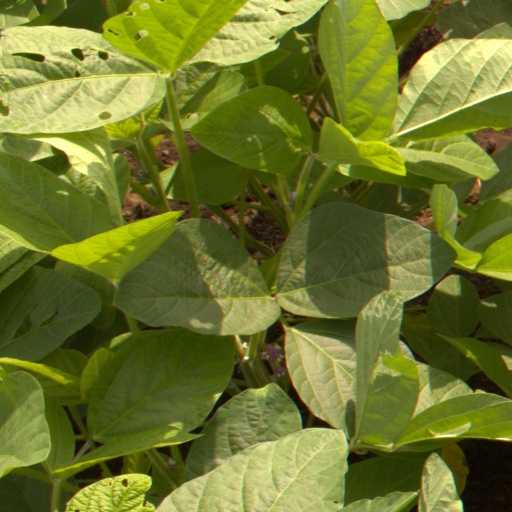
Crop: soybean